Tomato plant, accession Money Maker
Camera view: tilt-top (135 deg); turntable rotation: 210 degrees
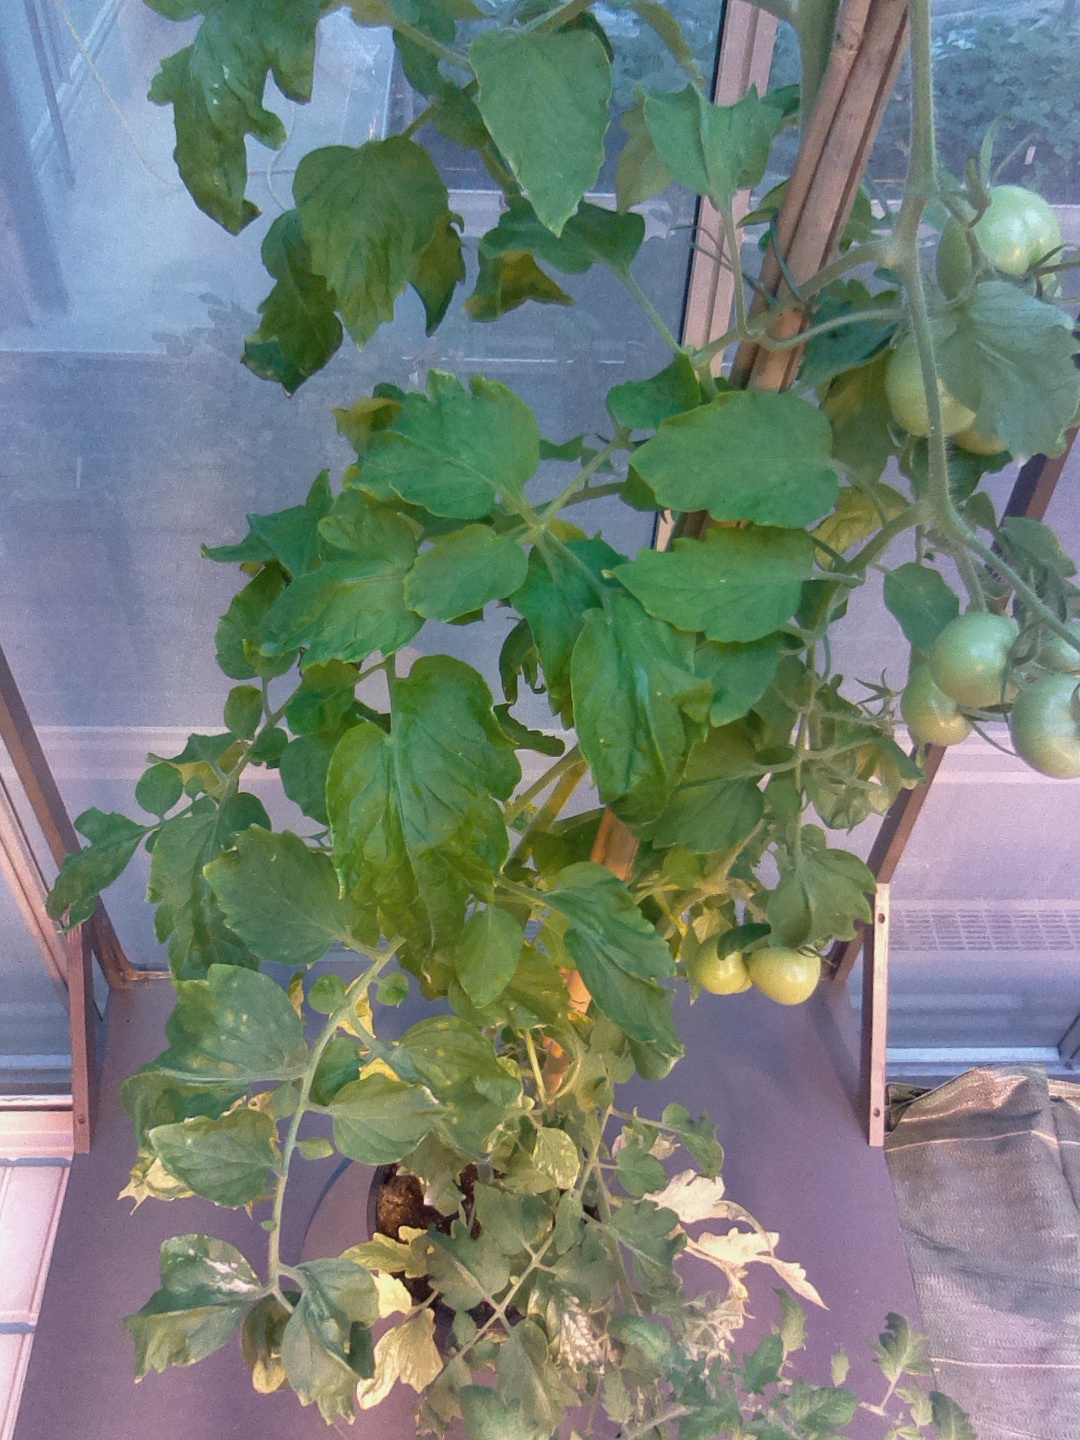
BBCH growth stage 74: 40%-50% of final fruit size